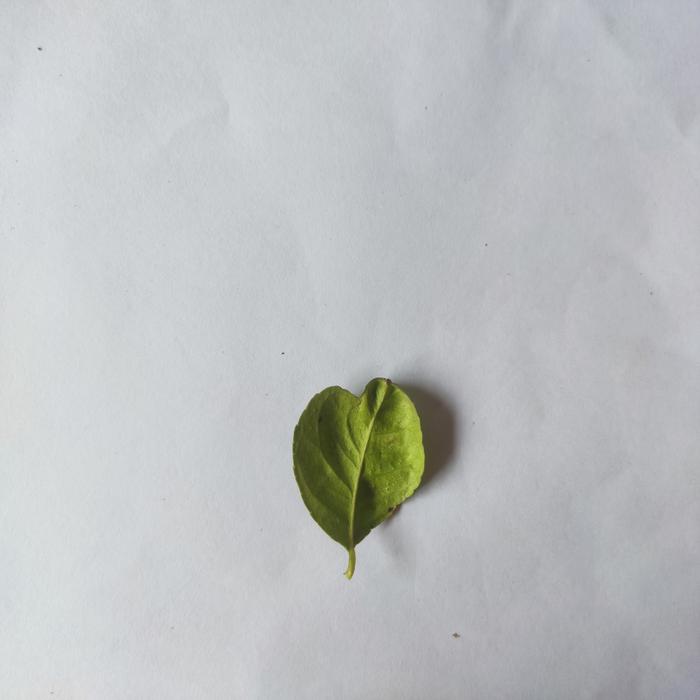
Crop: Lemon
Leaf condition: Leaf_Curl